Neghuts Monastery

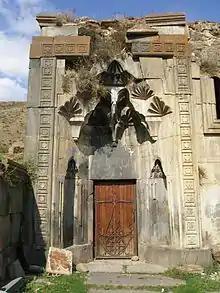
South entrance to the adjoining gavit of S. Astvatsatsin Church

The monastery consists of the Church of Surb Astvatsatsin ("Holy Mother of God") with a large adjoining gavit. Just south of and adjacent to the church and gavit, are the remains of a rectangular depression of a building that had once consisted of two rooms. There are the remnants of a large doorway and four columns. It may have served as a small church with a gavit. Further upon the hill east of the main church, is a medieval cemetery with a small chapel.